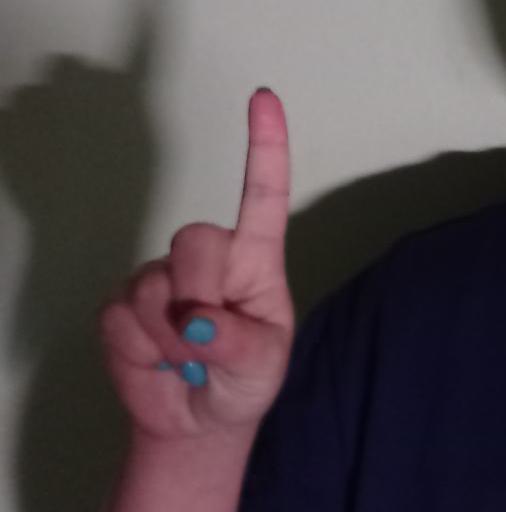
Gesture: one